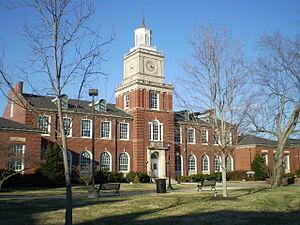
L'université d'État Austin Peay est une université d'État américaine située à Clarksville dans le Tennessee. L'établissement porte le nom de Austin Peay, un homme politique américain qui a été gouverneur du Tennessee entre 1923 et 1927.